Auston Matthews

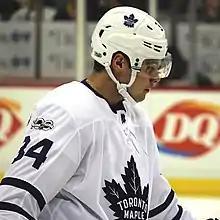
Matthews during a game against the Pittsburgh Penguins, December 2017

Matthews set the unofficial NHL record for most consecutive games with a shot on goal to start a career. His 103-game streak ended in a 4–1 victory over the Calgary Flames on November 28, 2017. On December 9, after colliding with teammate Morgan Rielly during a game against the Pittsburgh Penguins, Matthews missed six games to recover from a concussion. On January 10, 2018, Matthews was selected as the sole Maple Leaf to participate in the 2018 NHL All-Star Game. On February 24, it was revealed that Matthews had suffered a shoulder injury and would be out for at least ten days. However, he did not return to the Toronto lineup until March 22, where he scored a goal in the second period to help the Leafs win 5–2 over the Nashville Predators. Despite missing 20 games, Matthews finished the regular season with 34 goals and averaged over one point per game. The Maple Leafs qualified for the Stanley Cup playoffs for the second consecutive season having finished the 2017–18 season as the sixth seed in the East but were eliminated in the first round in seven games by the third seeded Boston Bruins. He was not particularly productive individually in his second playoff run, finishing with one goal and one assist in all seven games.